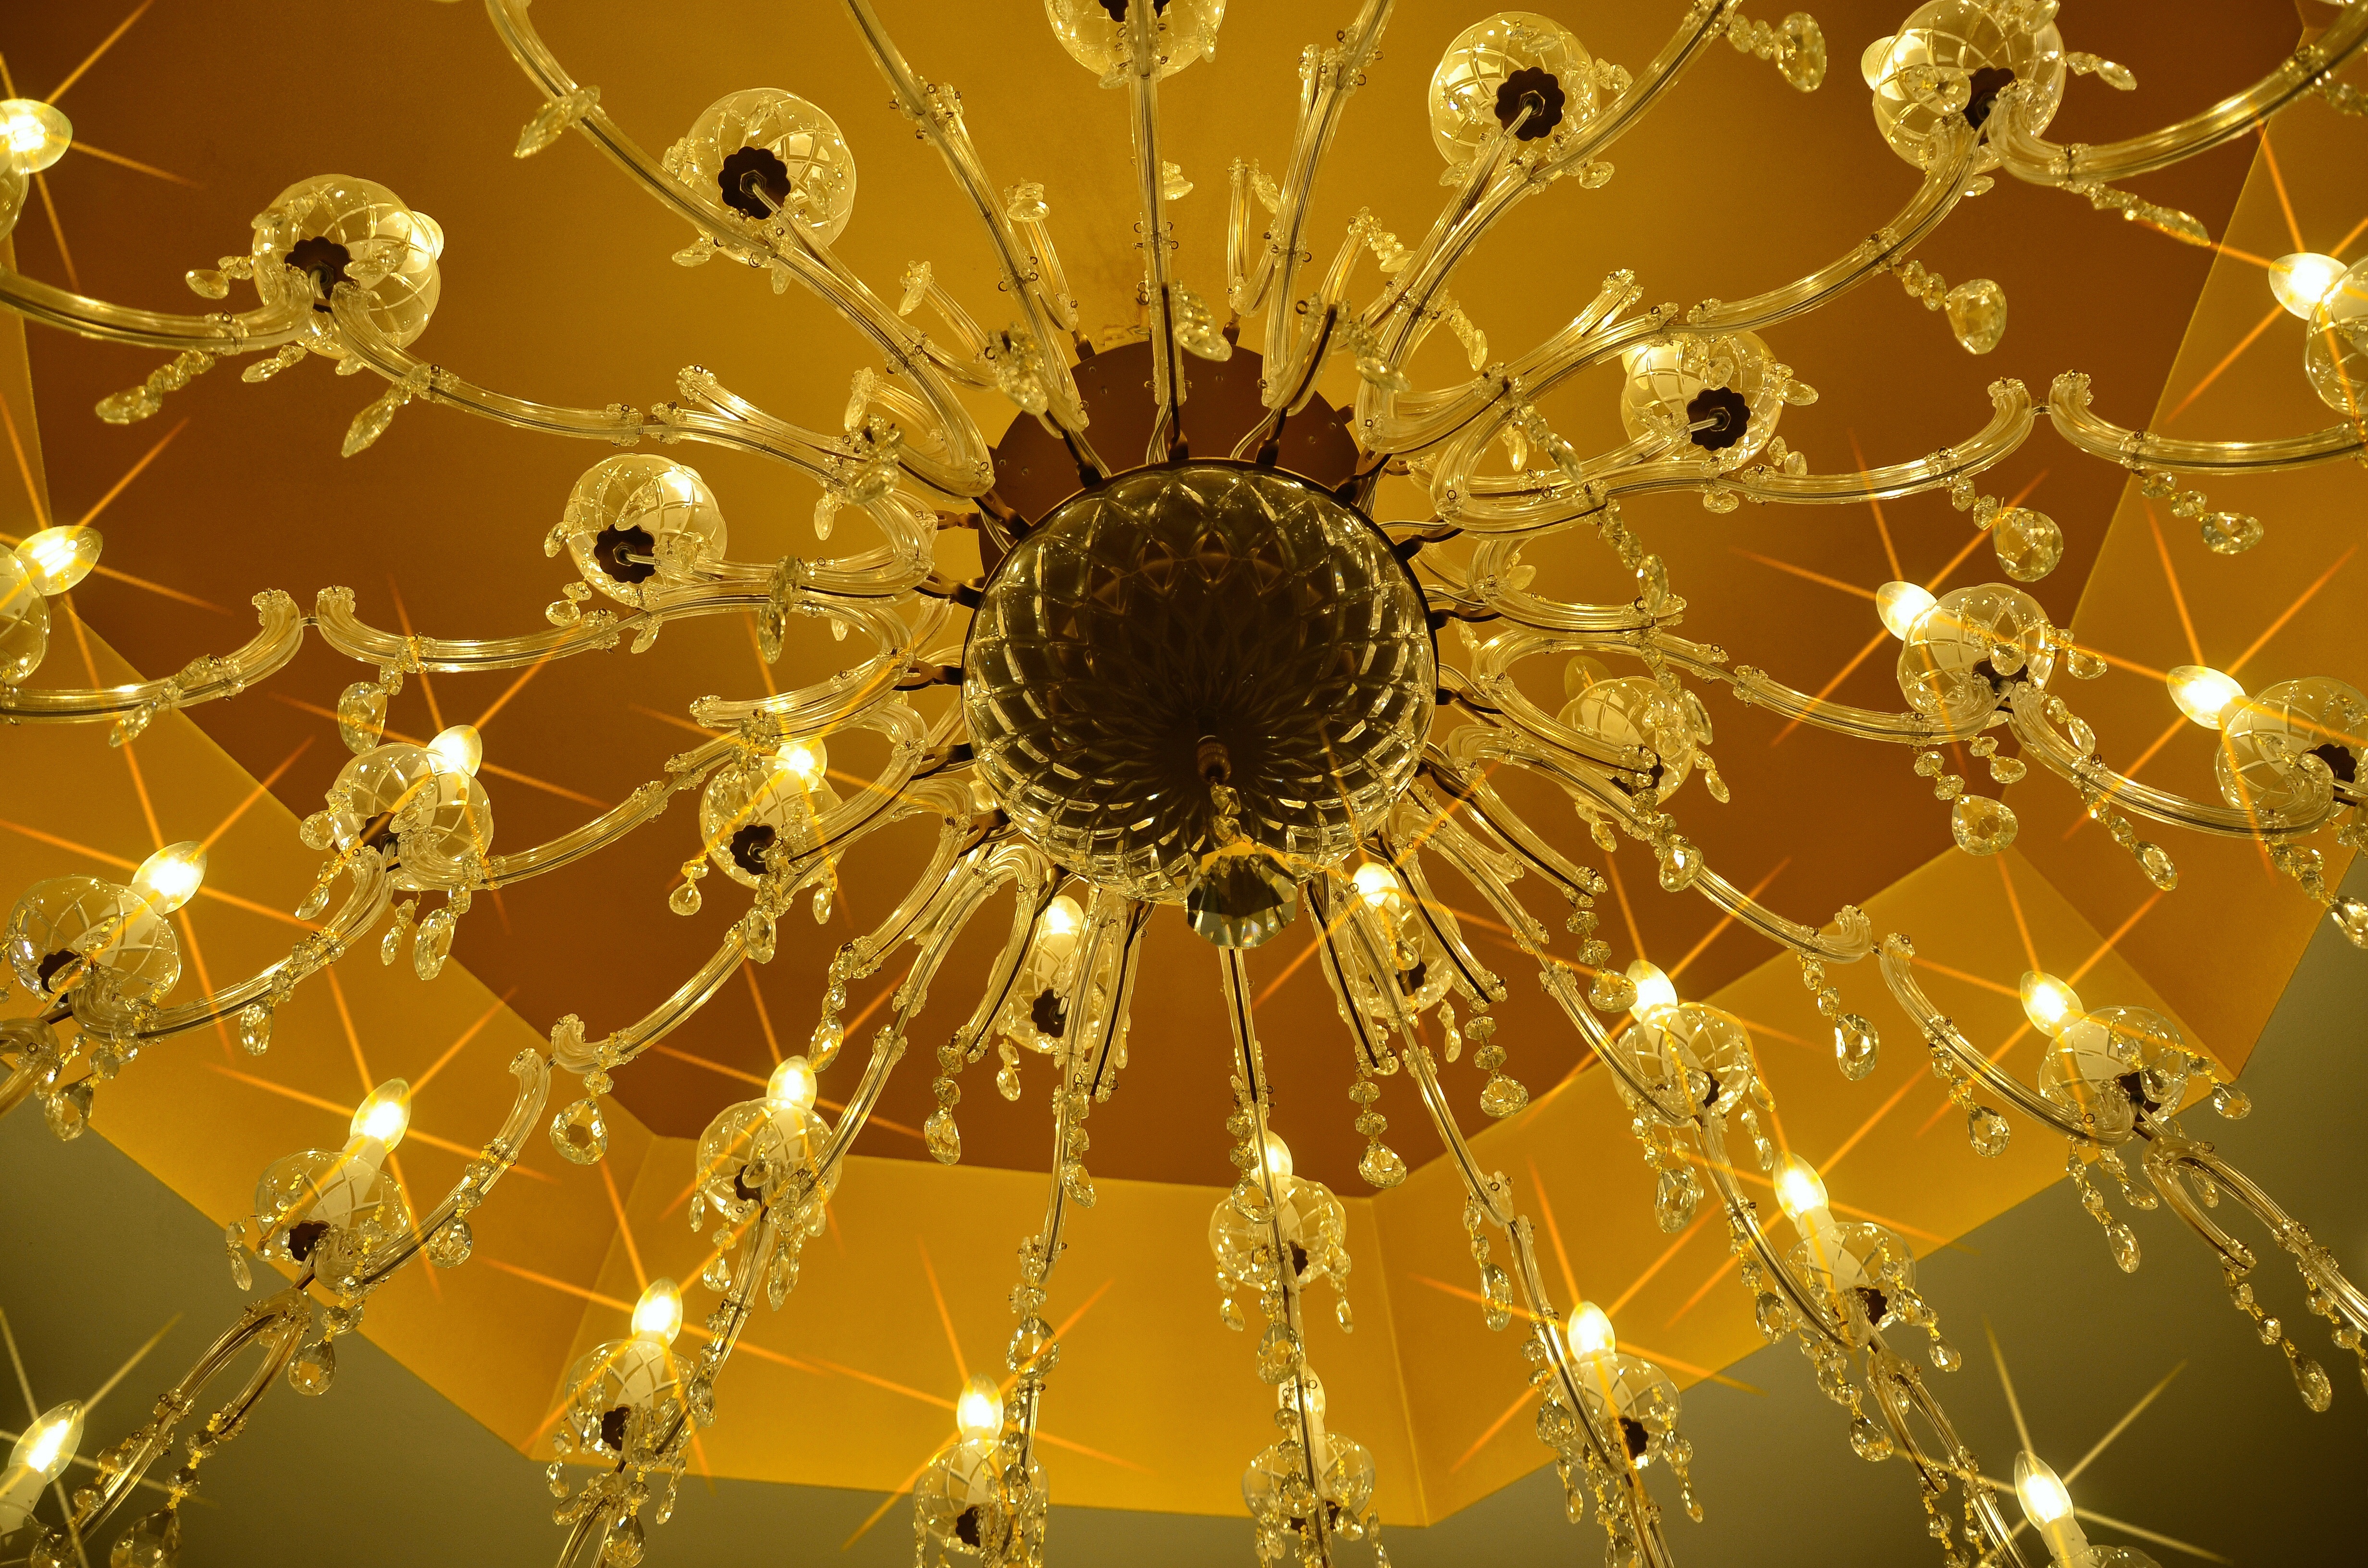
light, sunlight, flower, glass, pattern, lamp, lighting, circle, spider web, candlestick, glitter, design, bulbs, symmetry, light fixture, chandelier, crystal, gloss, atmospheric, macro photography, ceiling lamp, room lighting, crystal glass, crystal chandelier, fractal art